José Manuel Barla

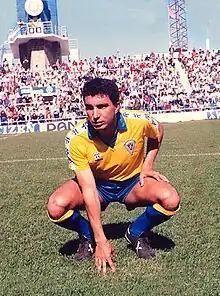

José Manuel Barla García (born 1 January 1967) is a Spanish retired footballer who played as a left midfielder, and later worked as a manager.